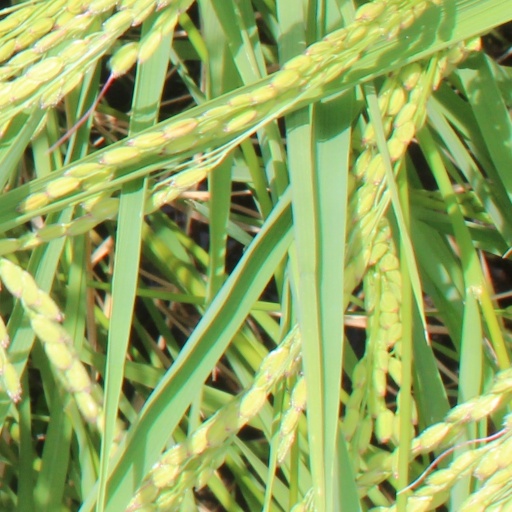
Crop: rice